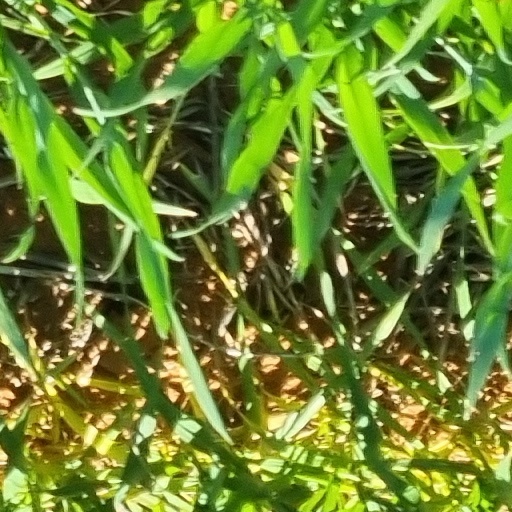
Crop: wheat